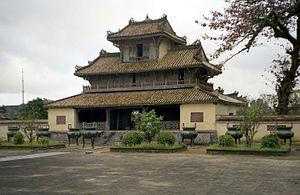
Hien Lam Cac (pavillon de la Bienveillance), Cité impériale, Hué
Le pavillon de la Splendeur est un pavillon de la Cité impériale de Hué au Viêt Nam. Sa façade de bois gravé est particulièrement élégante.